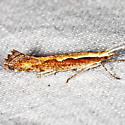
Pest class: diamondback_moth